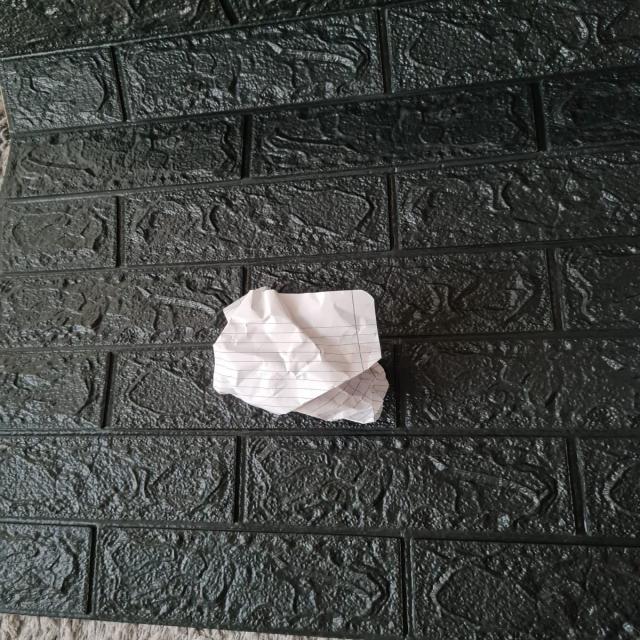
Label: tissues